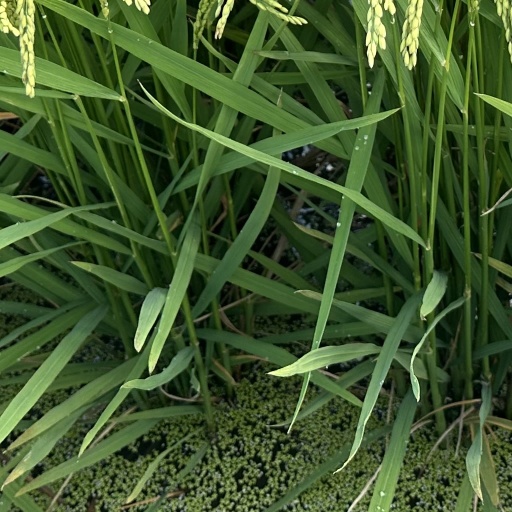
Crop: rice